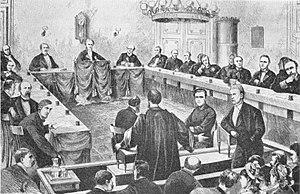
Le Landsting était une chambre du Parlement danois, le Rigsdag de 1849 à 1953, quand le système était bicaméral. Cette chambre avait des pouvoirs législatifs similaires à ceux du Folketing, la première chambre.